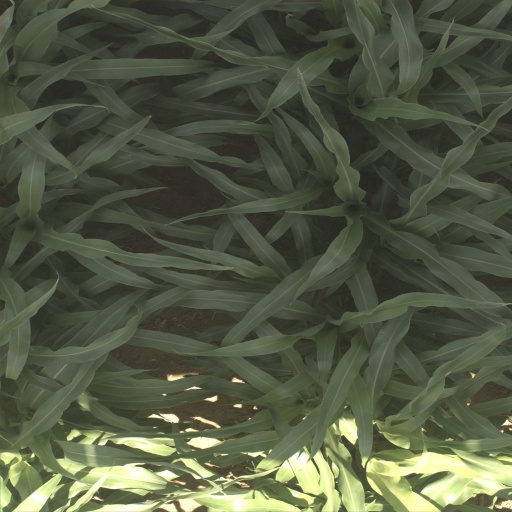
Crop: sorghum